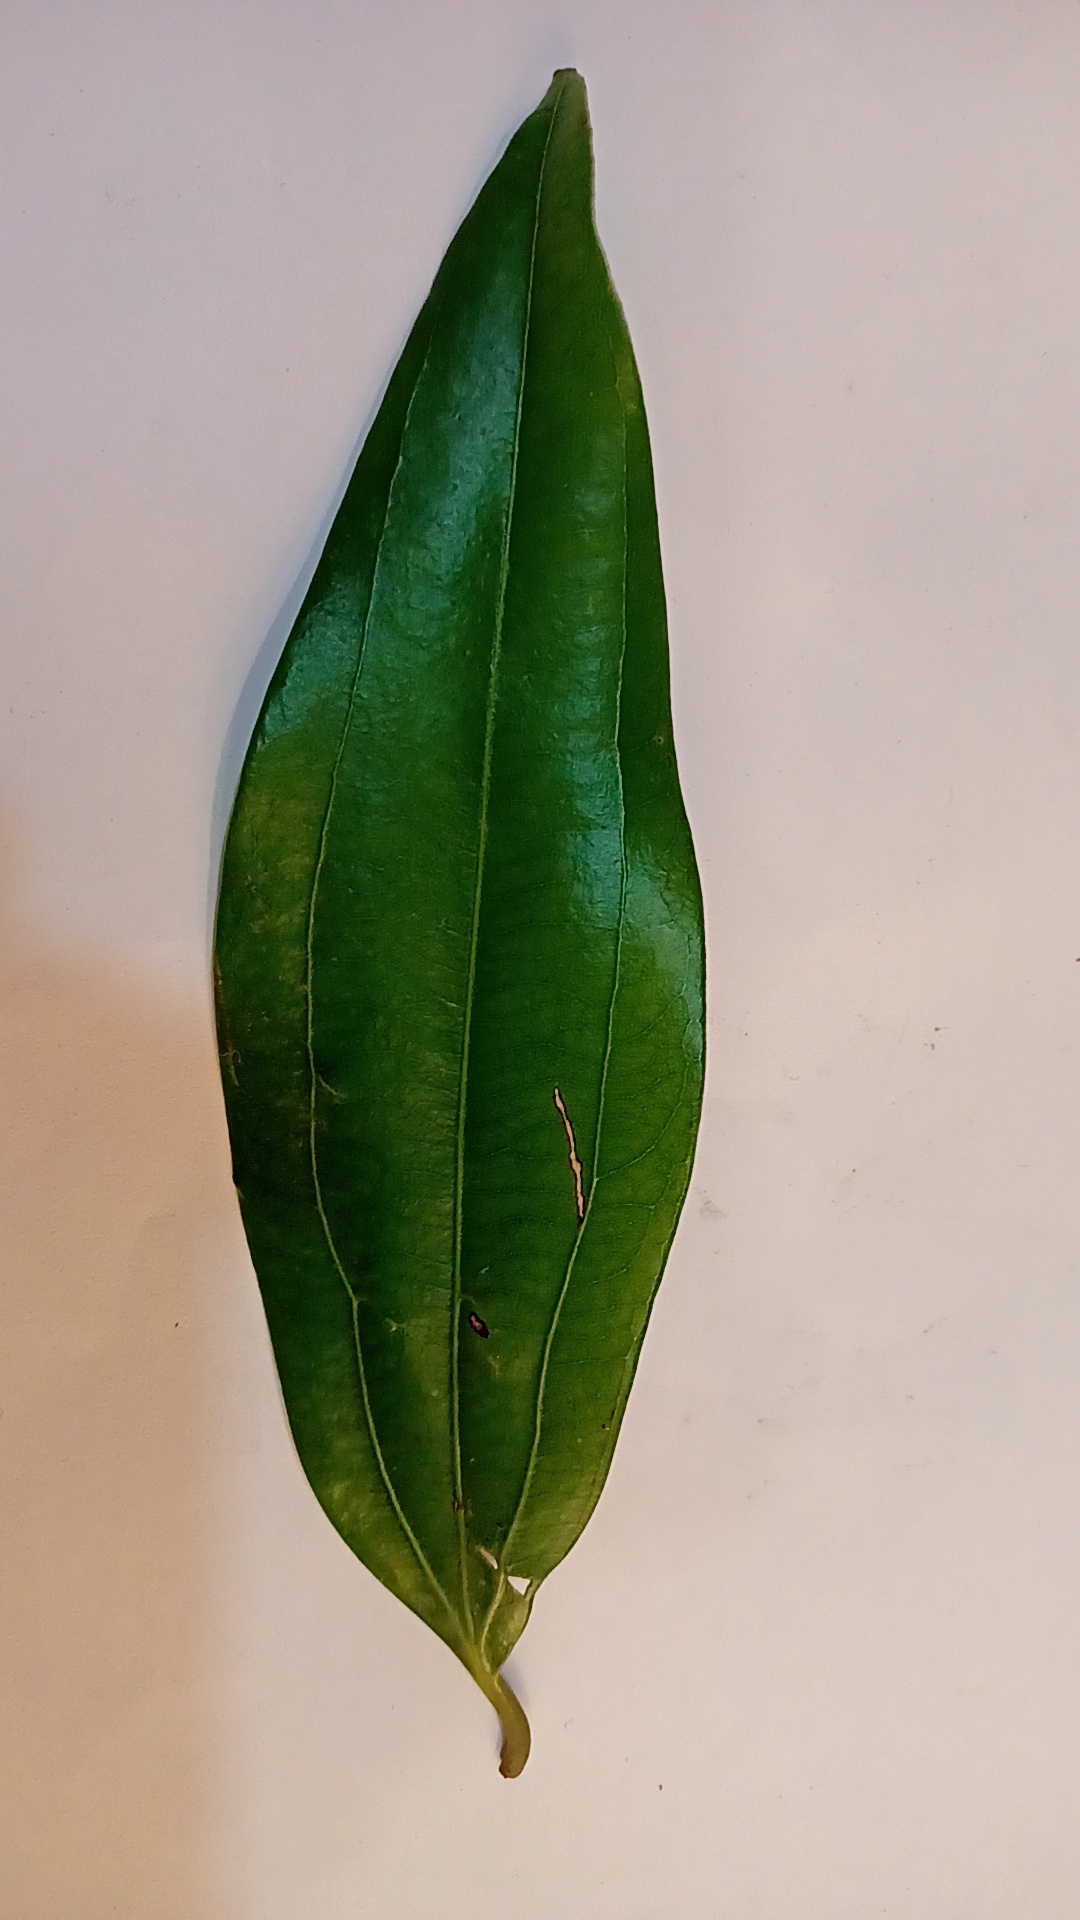
Label: Disease